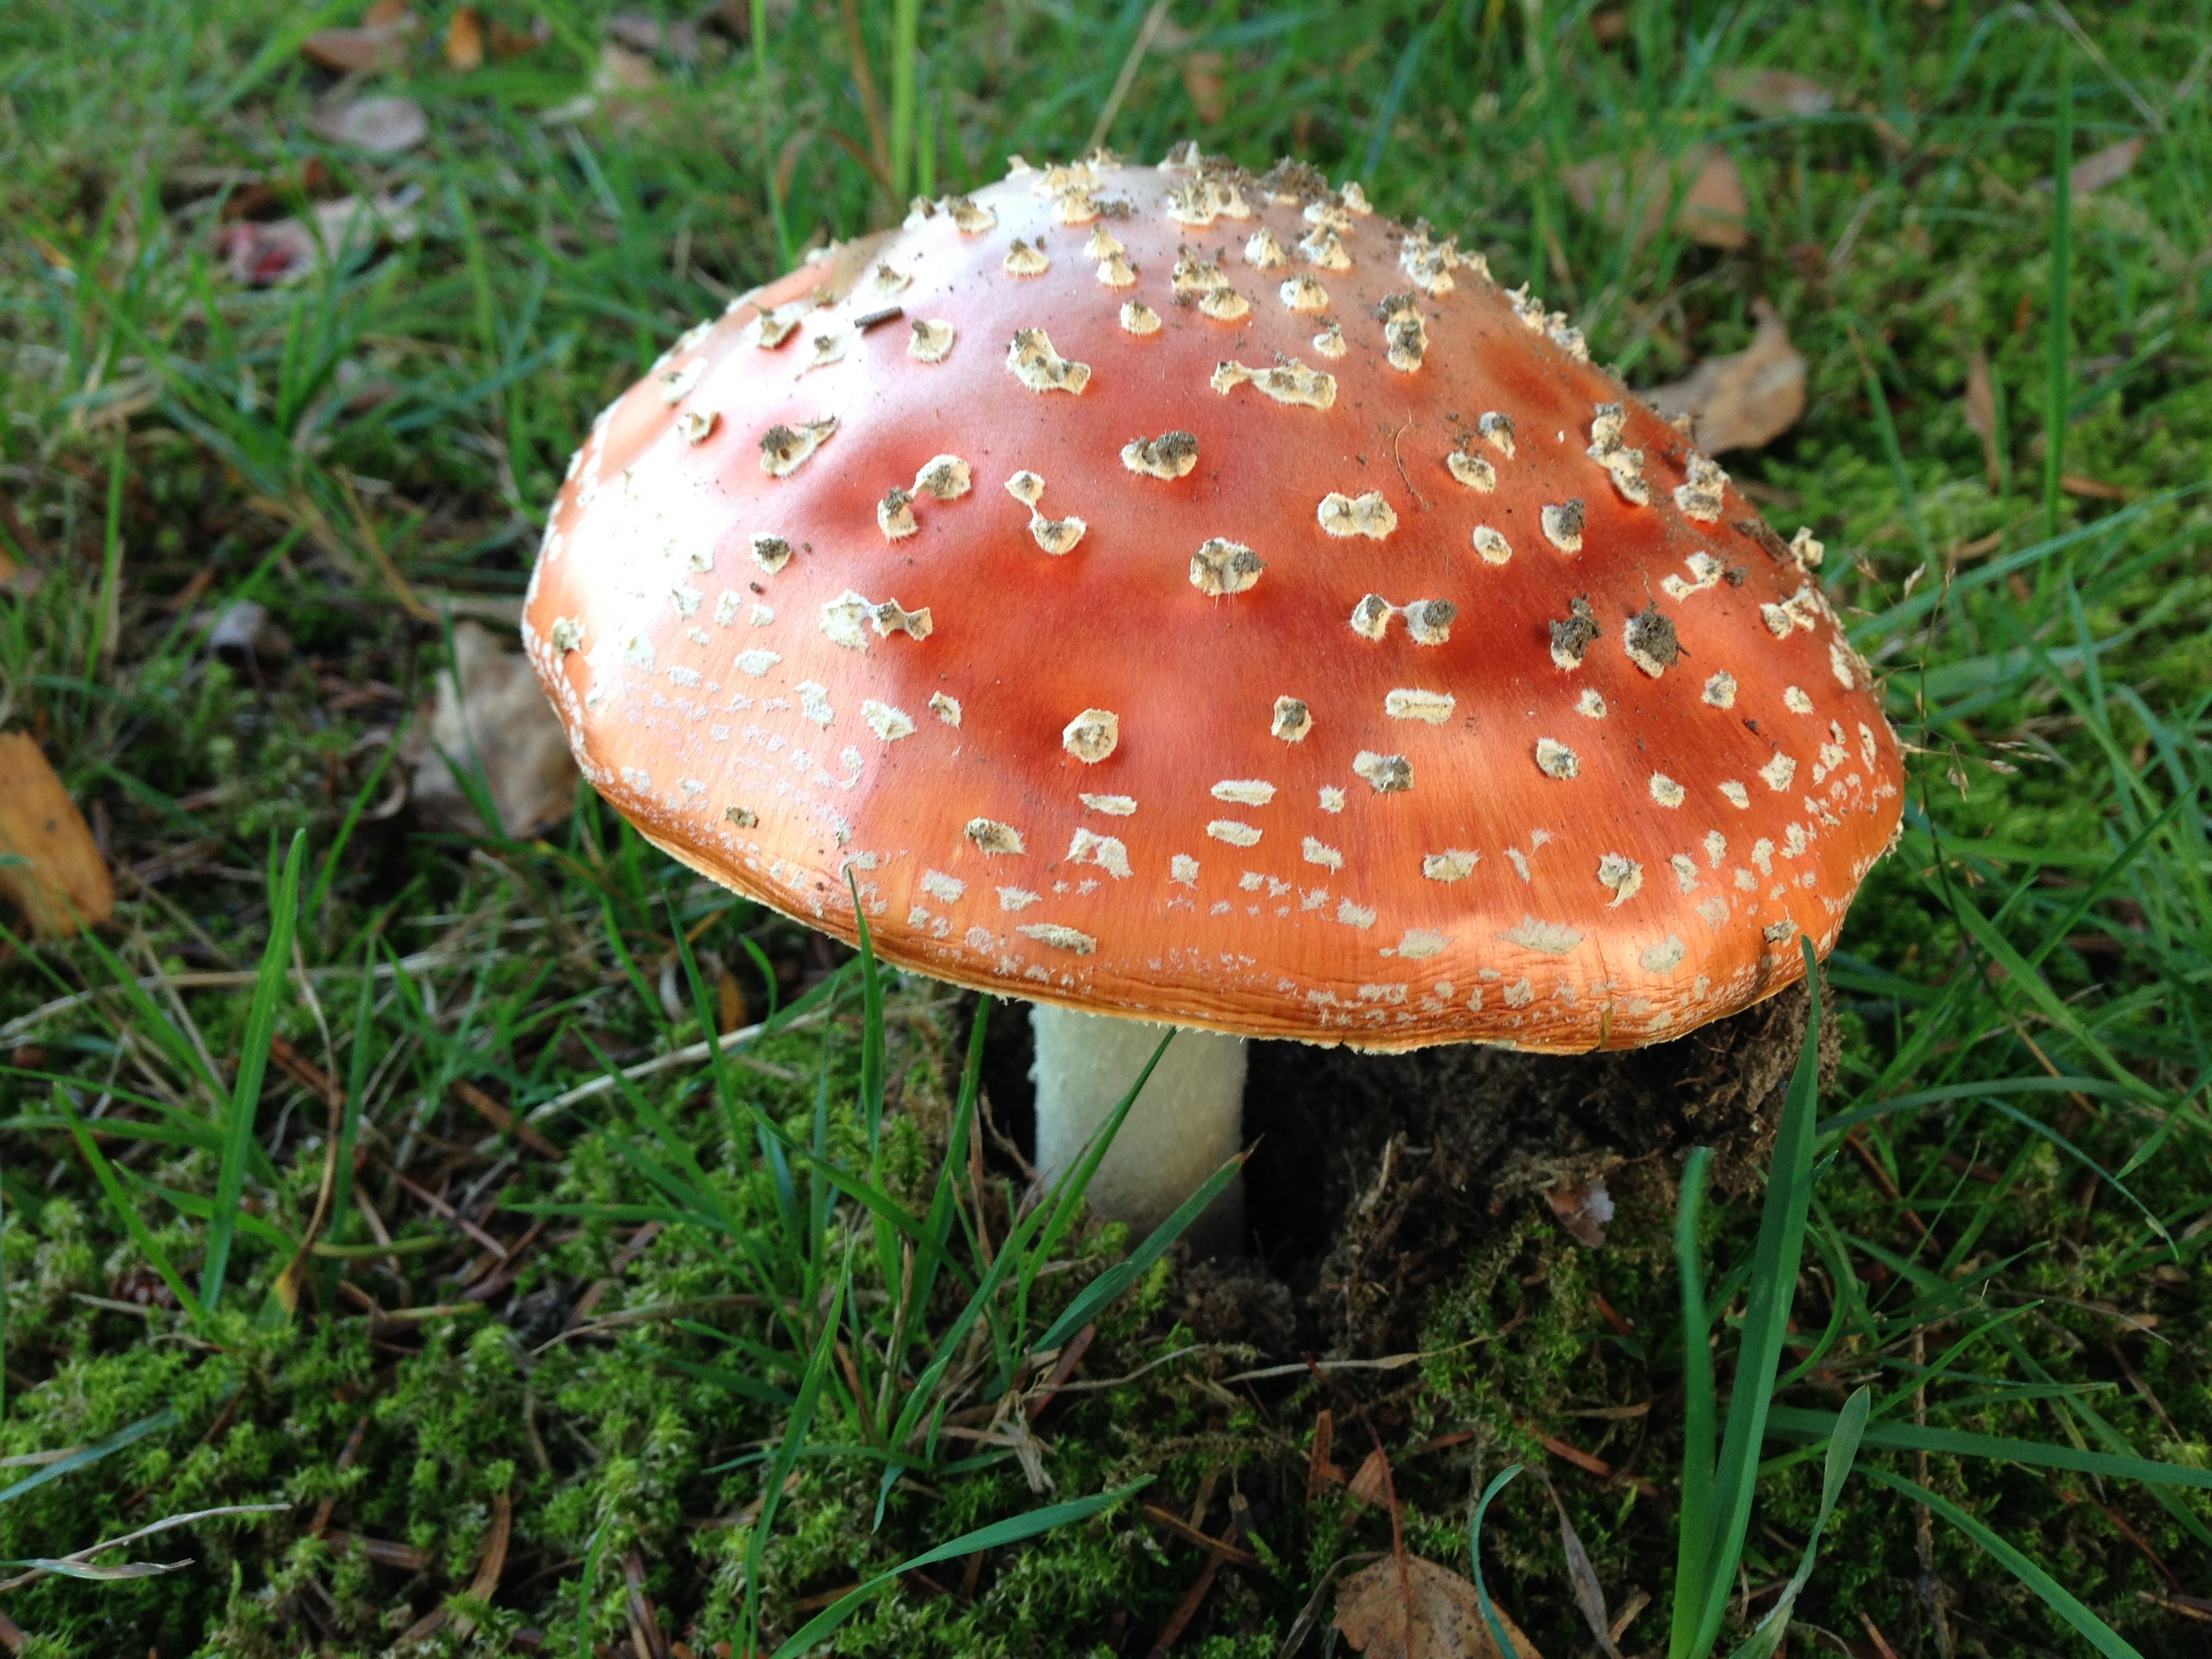
gift, red, mushroom, fauna, fungus, fly agaric, toxic, warning, agaric, bolete, dangerous, points, agaricus, macro photography, matsutake, unfit for human consumption, edible mushroom, medicinal mushroom, agaricomycetes, agaricaceae, champignon mushroom, penny bun